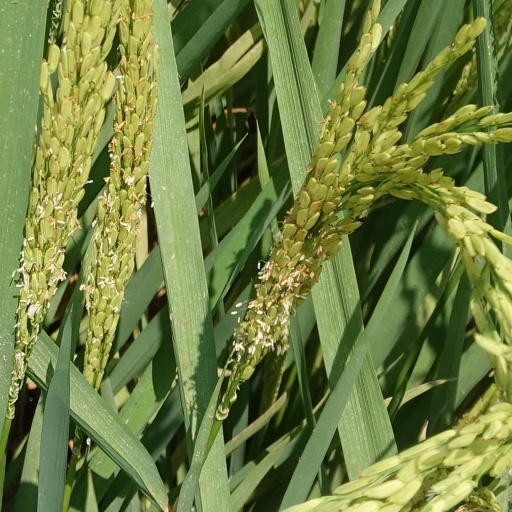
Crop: rice